Nikita Khrushchev

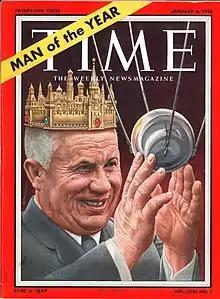
Khrushchev featured as "Time" Magazine's Man of the Year for 1957 after the launch of Sputnik

In 1962, Khrushchev, impressed by Aleksandr Solzhenitsyn's "One Day in the Life of Ivan Denisovich", persuaded the Presidium to allow publication. That renewed thaw ended on 1 December 1962, when Khrushchev was taken to the Manezh Gallery to view an exhibit which included a number of avant-garde works. On seeing them, Khrushchev exploded with anger, an episode known as the Manege Affair, describing the artwork as "dog shit", and proclaiming that "a donkey could smear better art with its tail". A week later, "Pravda" issued a call for artistic purity. When writers and filmmakers defended the painters, Khrushchev extended his anger to them. However, despite the premier's rage, none of the artists were arrested or exiled. The Manezh Gallery exhibit remained open and experienced a considerable rise in attendance after the article in "Pravda".